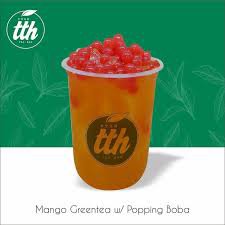
Label: Mango